Mackey–Glass equations

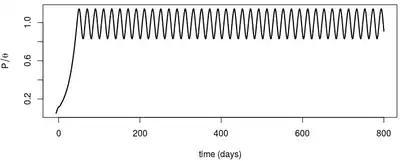
Time series generated from the Mackey–Glass equations. This can be seen as modelling a healthy variation of blood cell density. Here, formula_3.

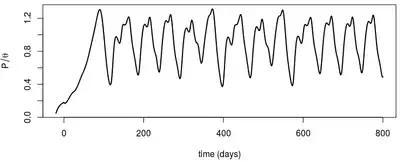
Also generated from the Mackey–Glass equations, but now could be seen as pathological blood cell density variation. Here, formula_4.

There exist an enormous number of physiological systems that involve or rely on the periodic behaviour of certain subcomponents of the system. For example, many homeostatic processes rely on negative feedback to control the concentration of substances in the blood; breathing, for instance, is promoted by the detection, by the brain, of high CO concentration in the blood. One way to model such systems mathematically is with the following simple ordinary differential equation: